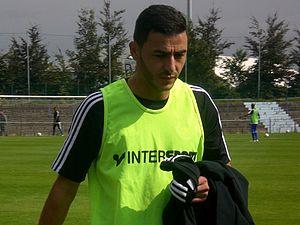
Abdellah Kharbouchi avant le match RC Lens B / AC Amiens, comptant pour la cinquième journée du Championnat de France de football amateur (CFA), le 12 septembre 2015, au Stade François Blin d'Avion.
Abdellah Kharbouchi est un footballeur franco-marocain né le 10 août 1980 à Beni-Sidel. Il évolue au poste de milieu de terrain.